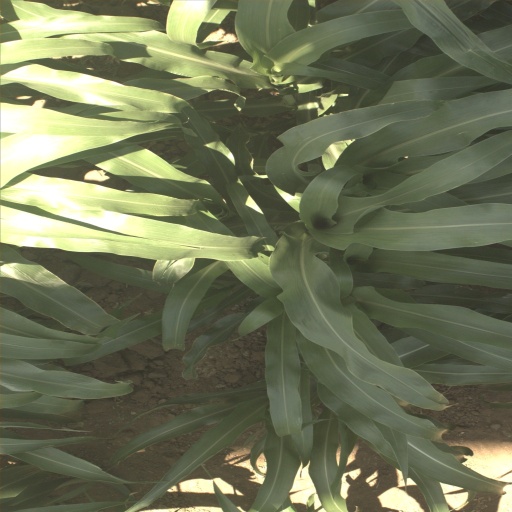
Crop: sorghum